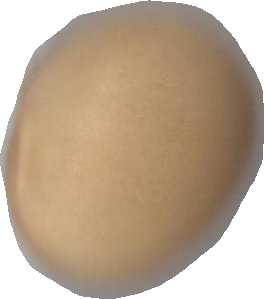
Variety: Dega